SMS Novara (1913)

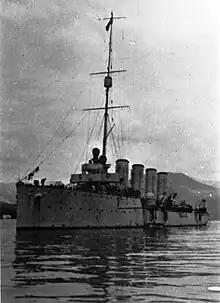
"Novara" sometime during World War I

By early 1918, the long periods of inactivity had begun to wear on the crews of several warships at Cattaro, primarily those of the little-used armored cruisers. On 1 February, the Cattaro Mutiny broke out, starting aboard "Sankt Georg". They then rapidly gained control of the cruiser and most of the other major warships in the harbor. The crews of "Novara" and "Helgoland" resisted the mutiny, with the latter preparing their ship's torpedoes but "Sankt Georg"s gunners aimed their guns at "Helgoland", which convinced them to back down. "Novara"s commander, Prince Johann of Liechtenstein, initially refused to allow a rebel party to board his vessel, but after "Kaiser Karl VI" trained her guns on "Novara", he relented and let the crew fly a red flag in support of the mutiny. Liechtenstein and Erich von Heyssler, the commander of "Helgoland", plotted overnight how to extricate their vessels, their crews having abstained from actively supporting the rebels.